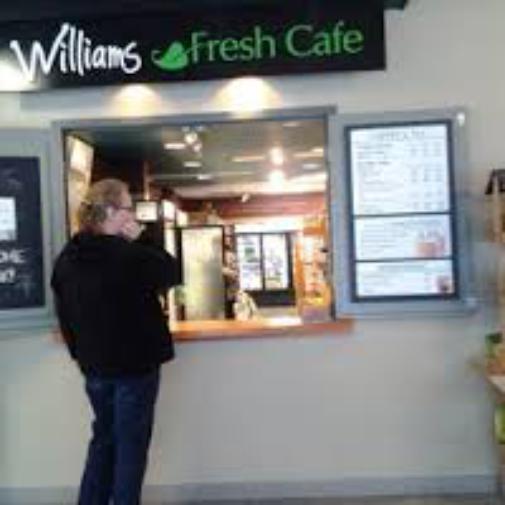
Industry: Food